Westminster Trained Bands

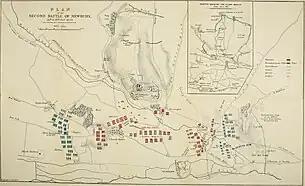
Plan of the Second Battle of Newbury.

The Parliamentary leaders ordered a new concentration of forces to face the King's victorious army on its return from the west, with the Earl of Manchester's Eastern Association army joining the remnants of Essex's and Waller's at Newbury. London provided a fresh brigade of five regiments under Harington, including the Westminster Red Regiment,